Lucio Margallo

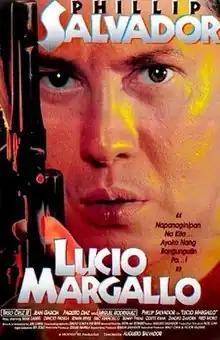

Lucio Margallo is a 1992 Filipino biographical action film directed by Augusto Salvador. The film stars Phillip Salvador as the titular policeman, alongside Miguel Rodriguez, Tirso Cruz III, Jean Garcia, Paquito Diaz and Edwin Reyes. The film depicts the true story of police officer Margallo and his partner Sgt. Goyena (Cruz) of the Western Police District (WPD) who come to face off against a dangerous drug syndicate with ties to officials from their own police agency. Produced by Moviestars Production, the film was released on July 22, 1992.